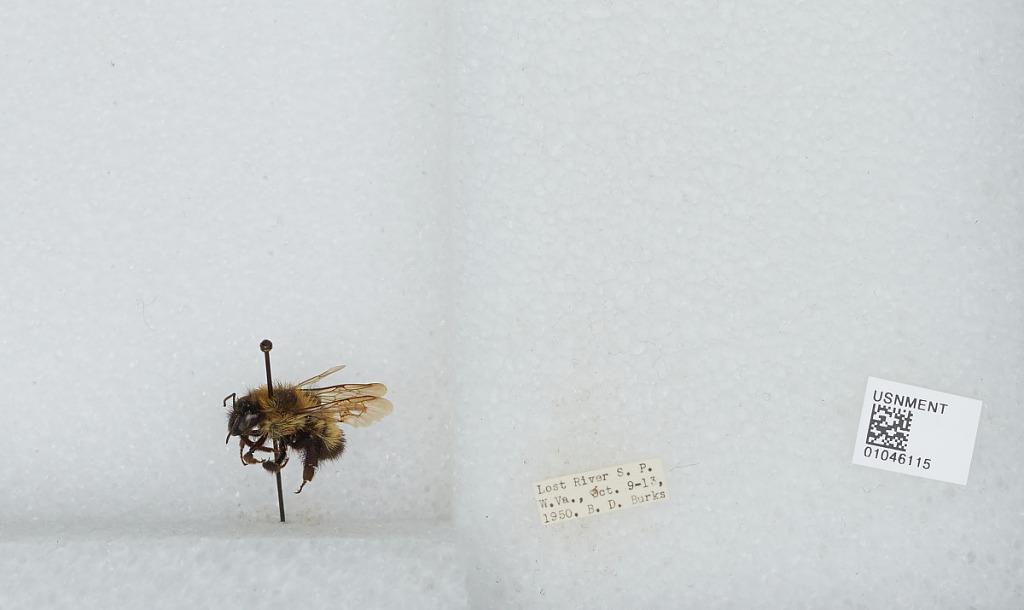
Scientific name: Bombus sp.
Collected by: B. Burks
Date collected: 1950-10-9
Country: United States
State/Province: West Virginia
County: Hardy
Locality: Lost River State Park
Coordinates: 38.8964, -78.9131